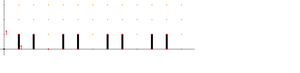
cree sous cabrigeometre
En mathématiques, et plus précisément en arithmétique modulaire, un caractère de Dirichlet est une fonction particulière sur un ensemble de classes de congruences sur les entiers et à valeurs complexes.